Taponnat-Fleurignac

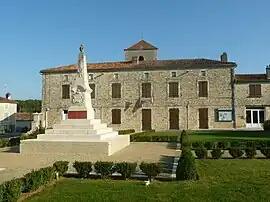
Town hall

Taponnat-Fleurignac is a commune in the Charente department in southwestern France.